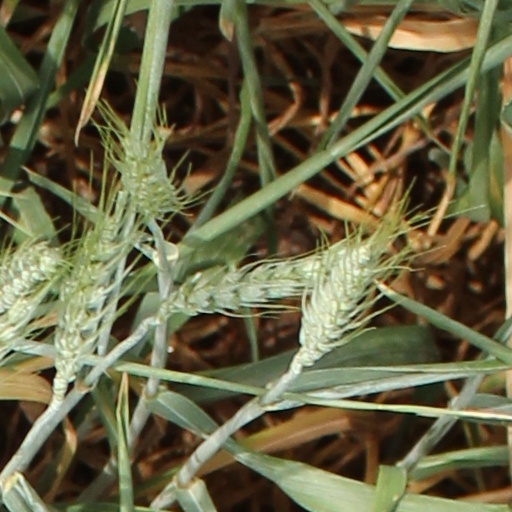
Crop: wheat